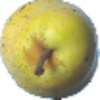
Label: pear_monster